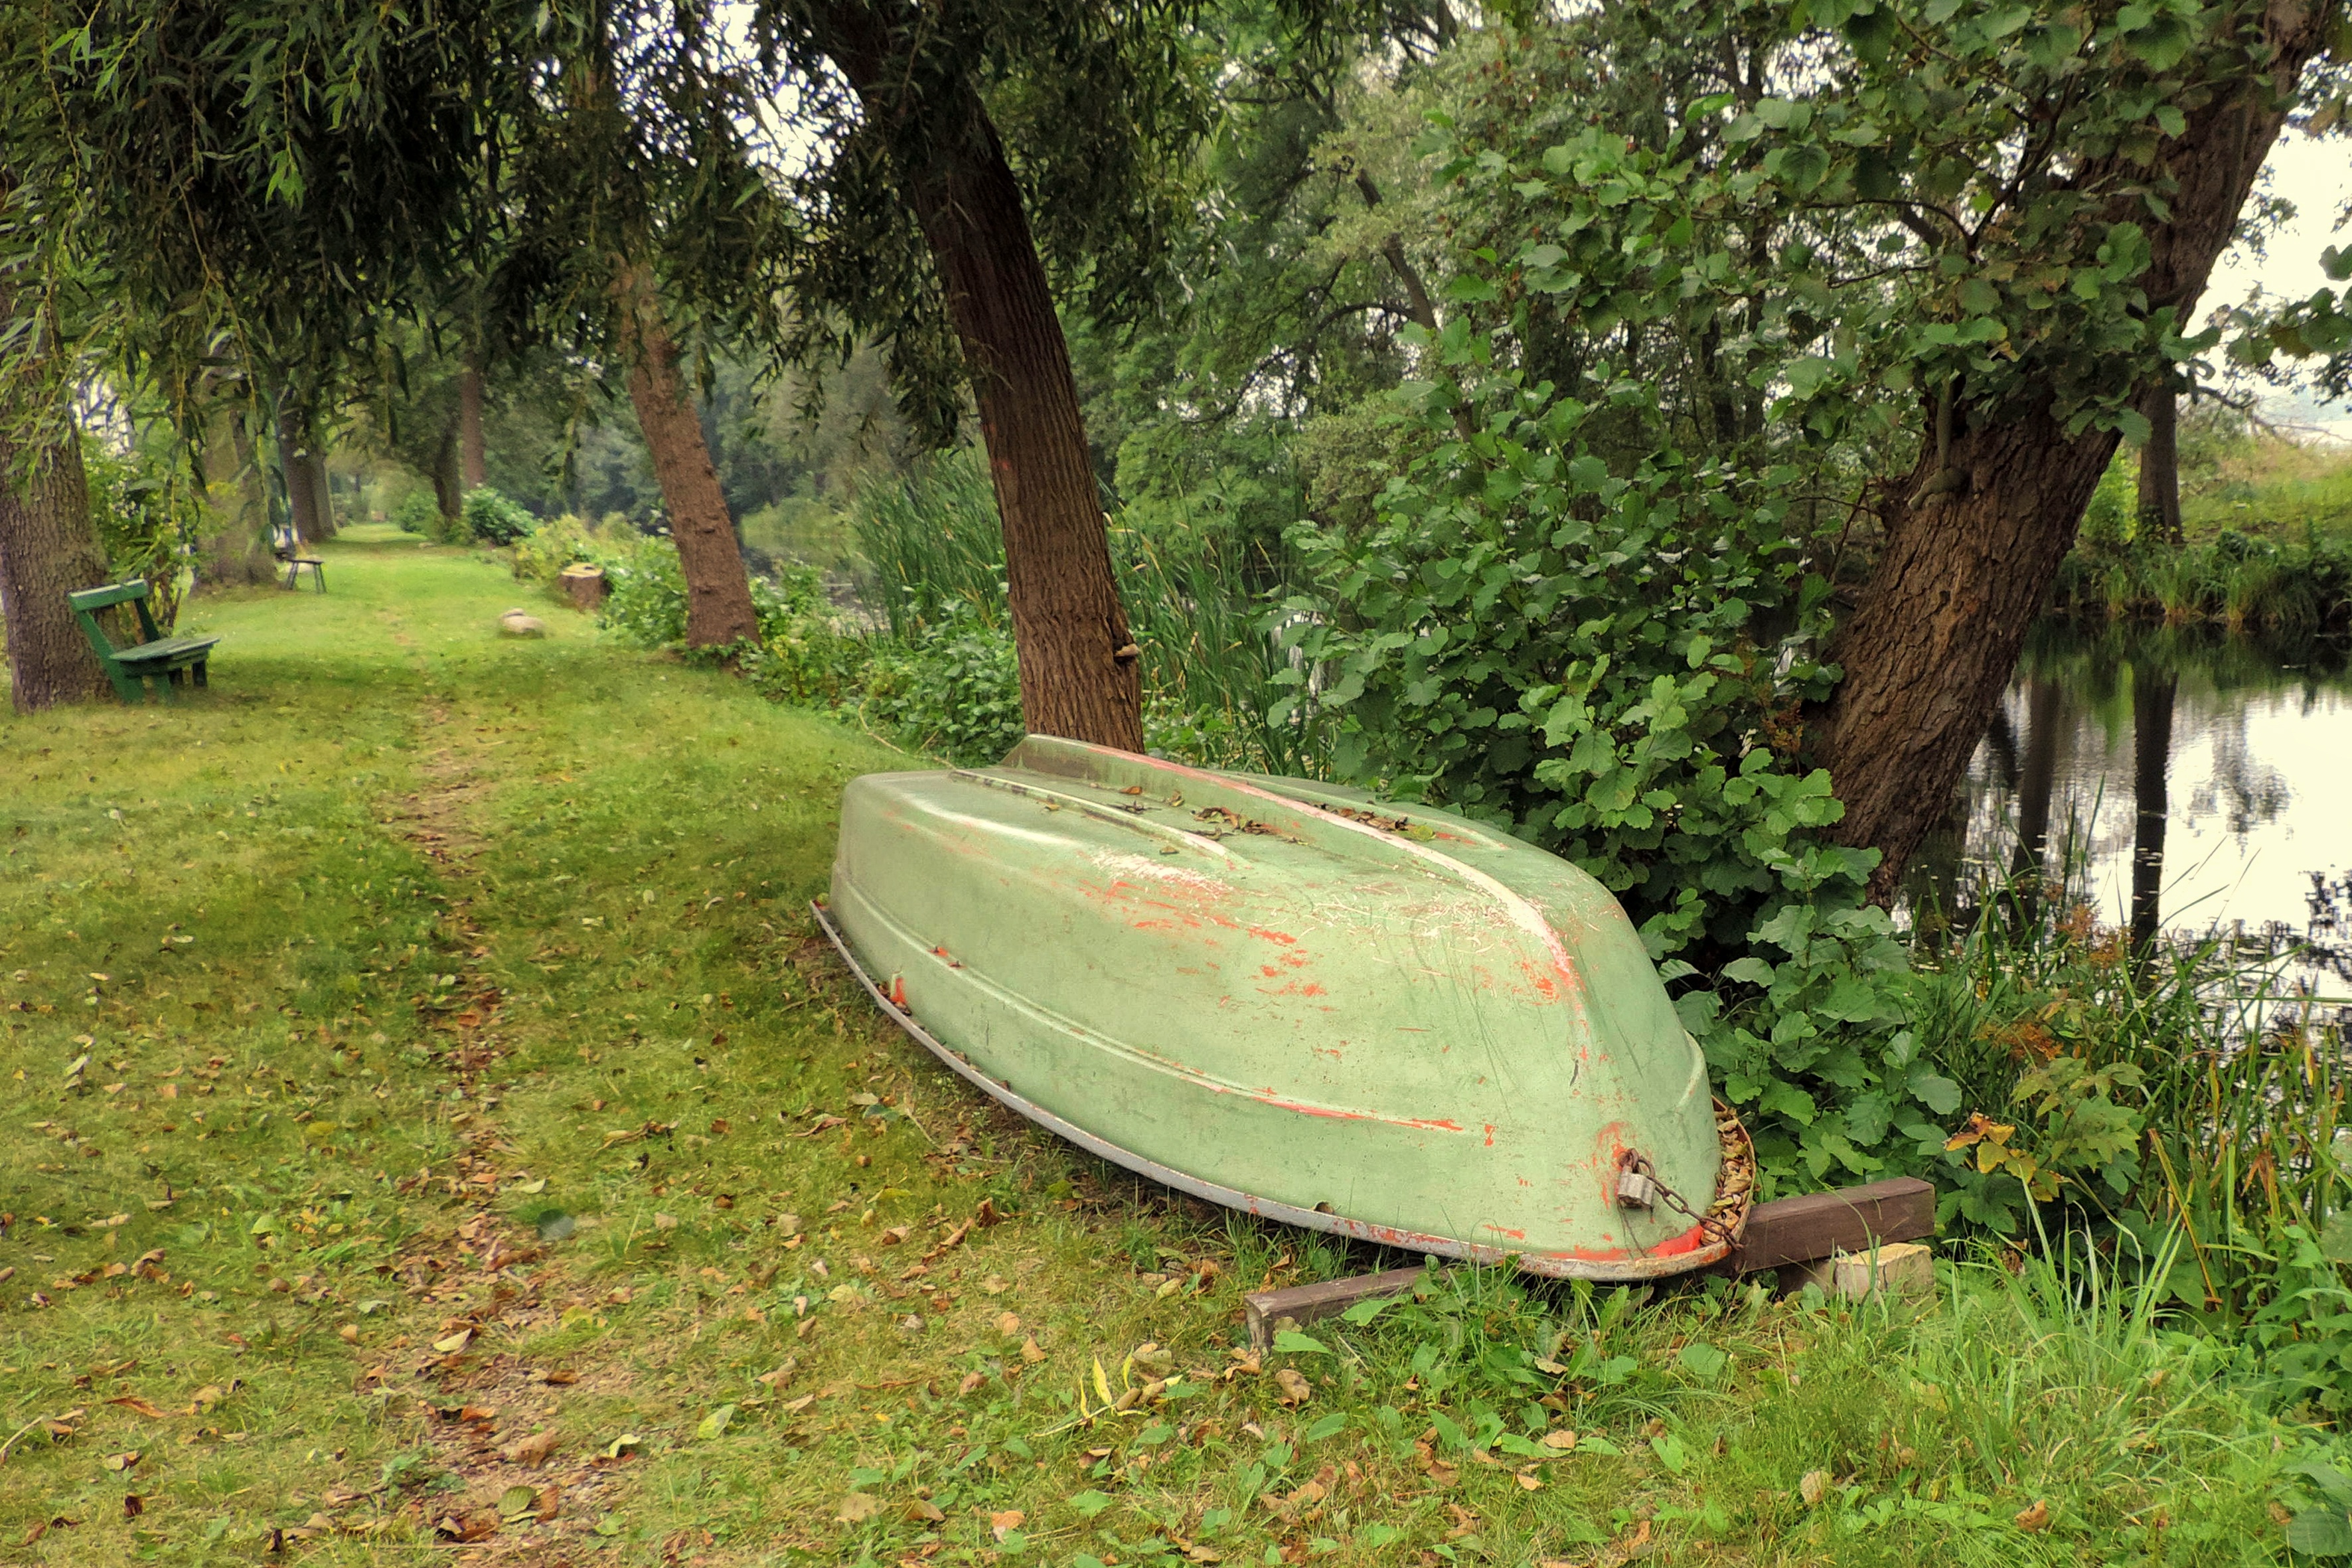
landscape, tree, farm, lawn, boot, green, backyard, garden, rowing boat, bank, yard, man made object